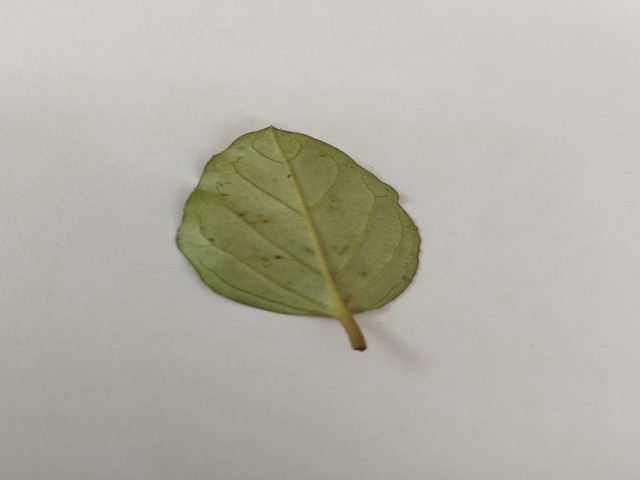
Plant: punarnava